Fátima Ptacek

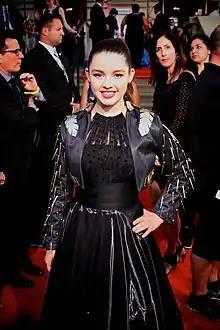
Ptacek at the 2014 Alma Awards

Fátima Ptacek (born August 20, 2000) is an American film and television actress and model. A human rights activist working with UN Women's #HeForShe campaign for gender equality, she is best known as the lead actor as Sophia in the 2012 Academy Award winning short film "Curfew" and its 2014 full-length feature film version "Before I Disappear". She has lent her voice as the lead role of Dora Márquez in the Nickelodeon animated television series "Dora the Explorer" from 2012 to 2019 and "" from 2014 to 2017.